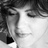
Emotion: surprise